Hercule Corbineau

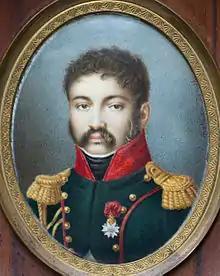

Marie Louis Hercule Hubert Corbineau (10 April 1780 – 5 April 1823) was a French soldier of the eighteenth and nineteenth centuries.